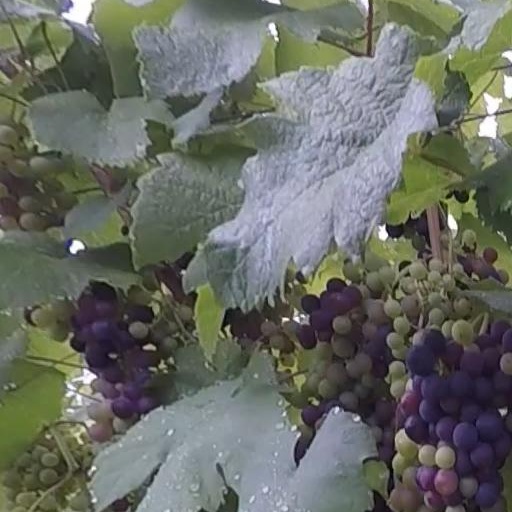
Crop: grape